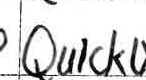
Label: quickly